Snoh Aalegra

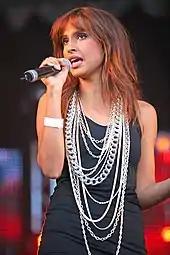
Aalegra at Stockholm Pride in 2009

In 2009, Aalegra began her musical career using the mononym Sheri. She released her debut single "Hit and Run" on 16 February 2009, with production by Andreas Carlsson. The single peaked at number 12 on the Swedish Single Charts. She released her second single "U Got Me Good" on 4 December 2009, reaching number 2 on the Swedish Single Charts.